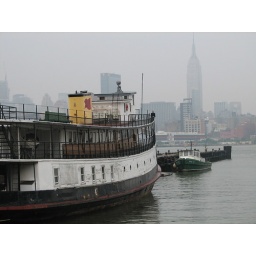
ridiculous house boat in Hoboken